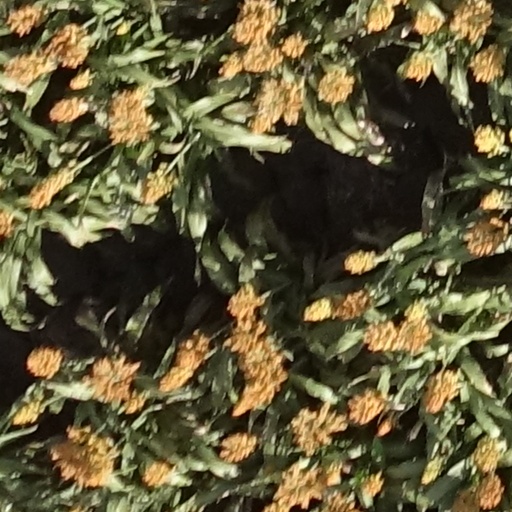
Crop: sorghum